Battle of Mu'tah

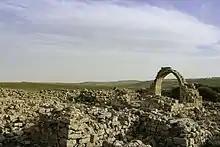
Archaeological remains that exist near the place where the Battle of Mu'tah occurred

According to al-Waqidi (d. 823) and Ibn Ishaq (d. 767), the Muslims were informed that 100,000 or 200,000 enemy troops were encamped at the Balqa'. Some modern historians state that the figure is exaggerated. According to Walter Emil Kaegi, professor of Byzantine history at the University of Chicago, the size of the entire Byzantine army during the 7th century might have totaled 100,000, possibly even half this number. While the Byzantine forces at Mu'tah are unlikely to have numbered more than 10,000. Montgomery Watt indicates anywhere from 3,000 to 20,000 for the Byzantine force, but that it was unlikely the Muslims fought the entire opposing army.